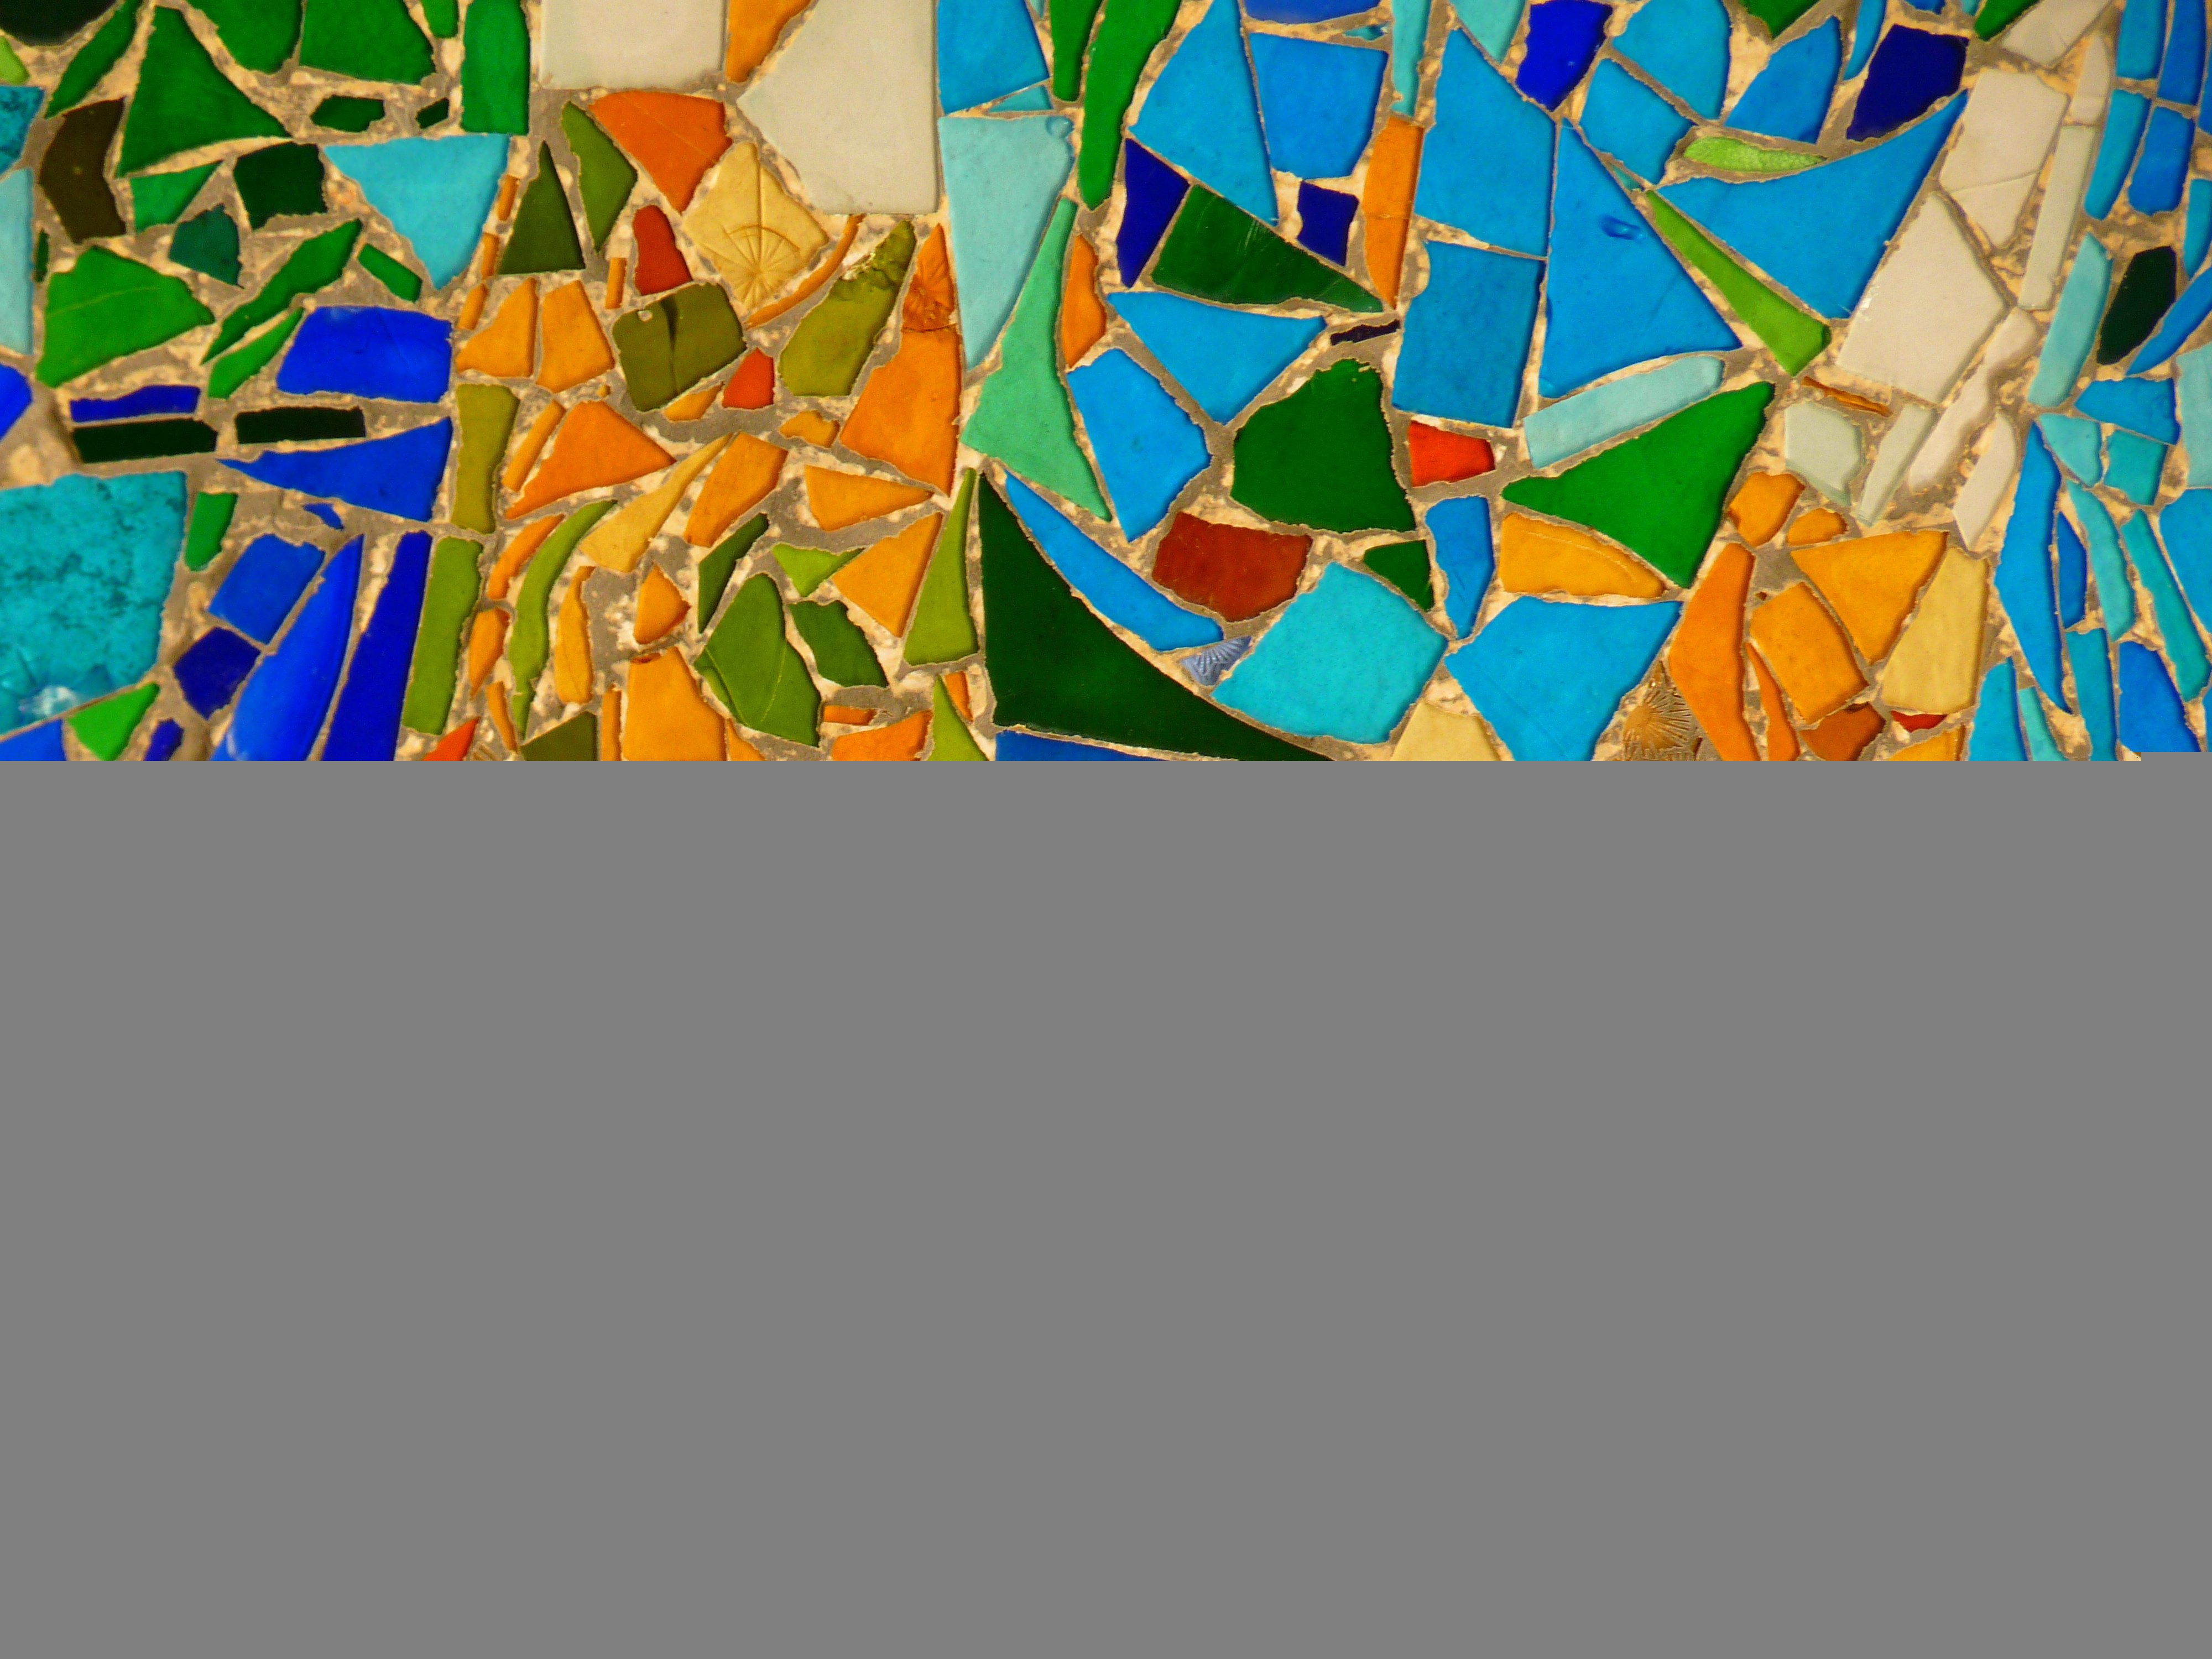
window, glass, pattern, line, color, barcelona, art, design, symmetry, mosaic, gaudi, modern art, park guell